Political influence of Evangelicalism in Latin America

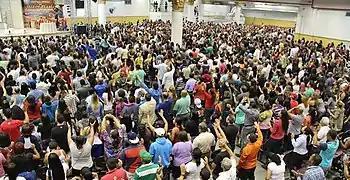
Evangelical Church in Brazil

Marginal at first, news reports and political analysts have pointed the important weight that the evangelical Christian community has and its impact in electoral politics in Latin America, even helping in the electoral victories of conservative candidates.